St Dominic's Priory Church

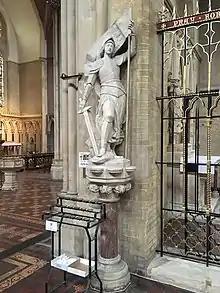
The memorial to a soldier killed at Ypres in 1915.

The design is based on the structure of the Rosary prayer: fourteen side chapels flank each side of the nave. Each chapel commemorates a Mystery of the Rosary: Joyful, Sorrowful, and Glorious. The fifteenth Mystery (the 5th Glorious Mystery) is depicted in the apse of the church around the main High Altar. It is thought that when this church was completed in 1883, it was the first in the world to have distinct side chapels for each Mystery of the Rosary. Each chapel has its own altar with a stone-carved reredos depicting a particular Mystery of the Rosary. The Luminous Mysteries, added by Pope John Paul II in 2002, are commemorated in a Rosary Garden located behind the Lady Chapel of the church, and accessible via the Lady Chapel porch or by Alan Cheales Way. The church was built by Charles Alban Buckler (1824–1905), the son of John Chessell Buckler who designed numerous churches of which this was probably his best.